King's Royal Hussars

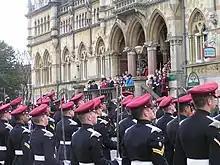
The King's Royal Hussars receiving the Freedom of Winchester from the Princess Royal (2006)

The regiment was based at York Barracks in Münster at the time of amalgamation from where it deployed units to Northern Ireland on Operation Banner in June 1994 and to Bosnia and Herzegovina in January 1996.